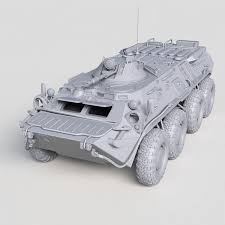
Label: BTR